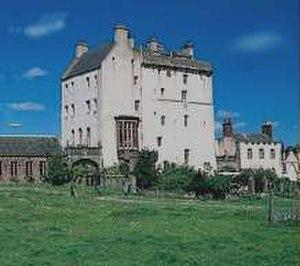
Le général Sir Alexander Duff GCH est un officier de l'armée britannique de l'époque napoléonienne.